Weigh House (Leiden)

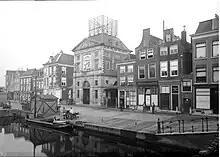
View of the Weigh House. Photo is mirror reversed.

The Leiden Weigh House ("De Waag" in Dutch) is a Rijksmonument located on Aalmarkt street (nr. 21).